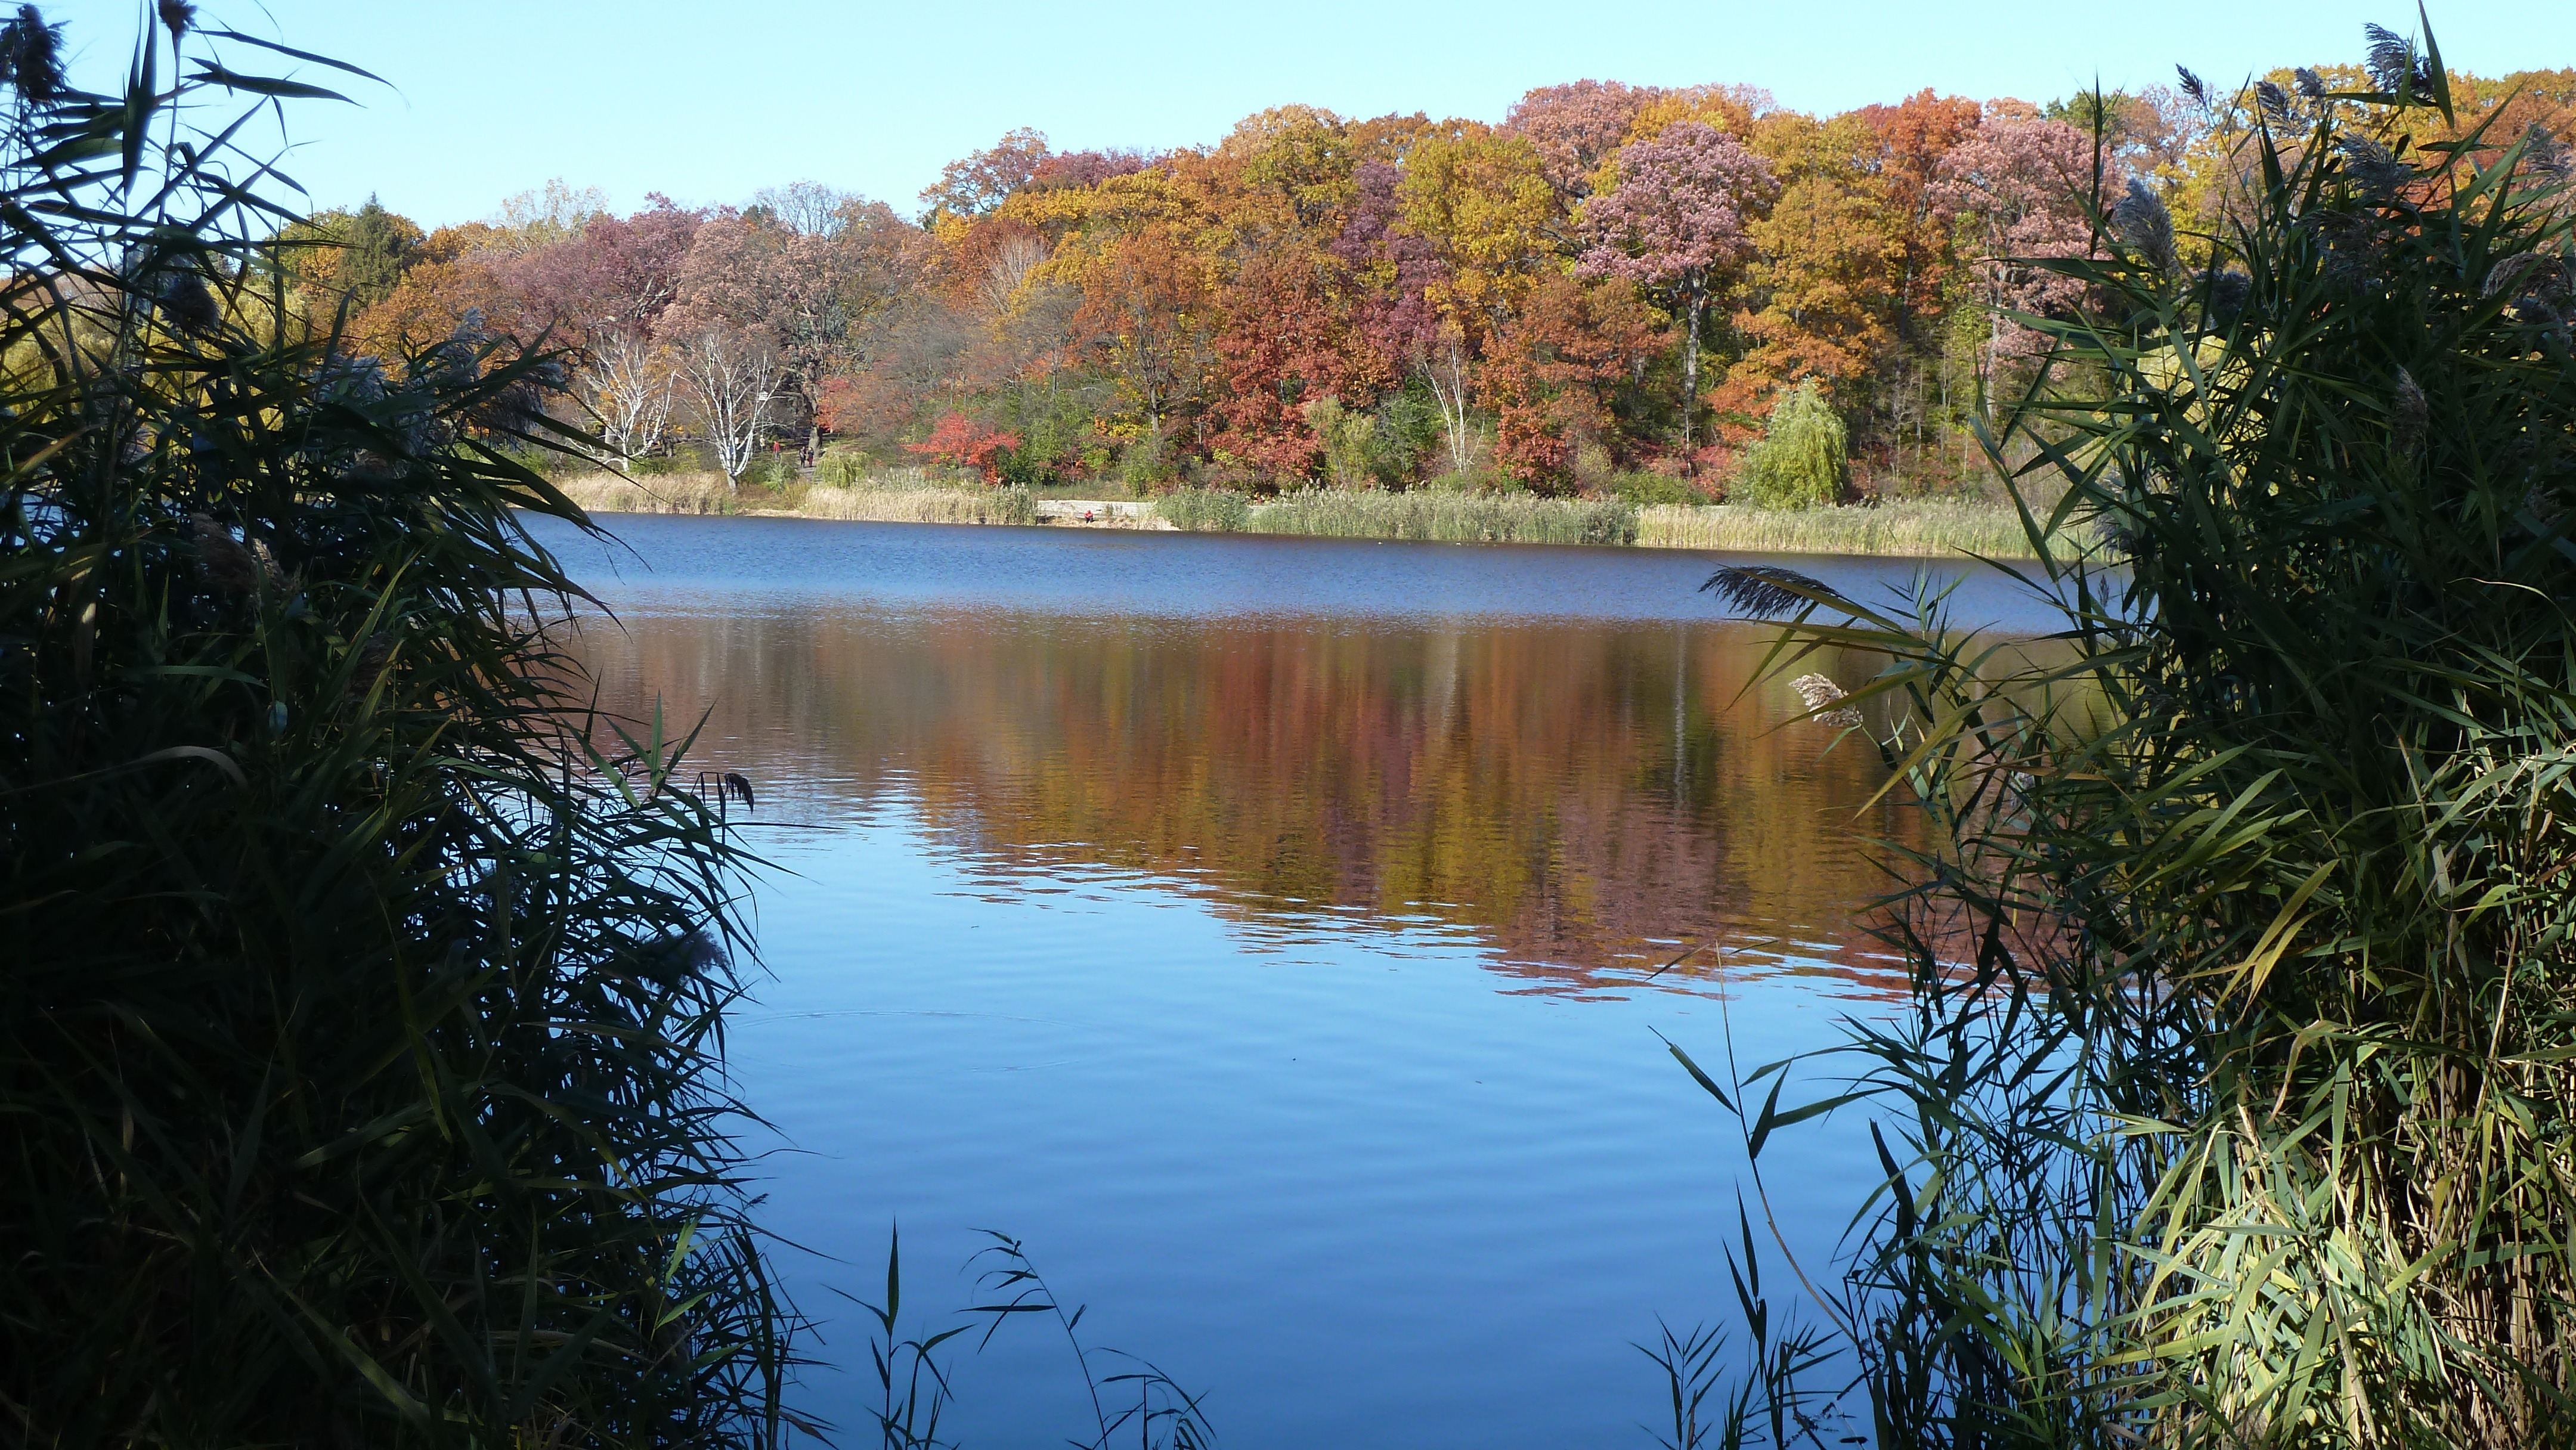
landscape, tree, water, nature, fall, lake, river, pond, foliage, reflection, autumn, reservoir, waterway, body of water, leaves, seasonal, fall colors, fish pond